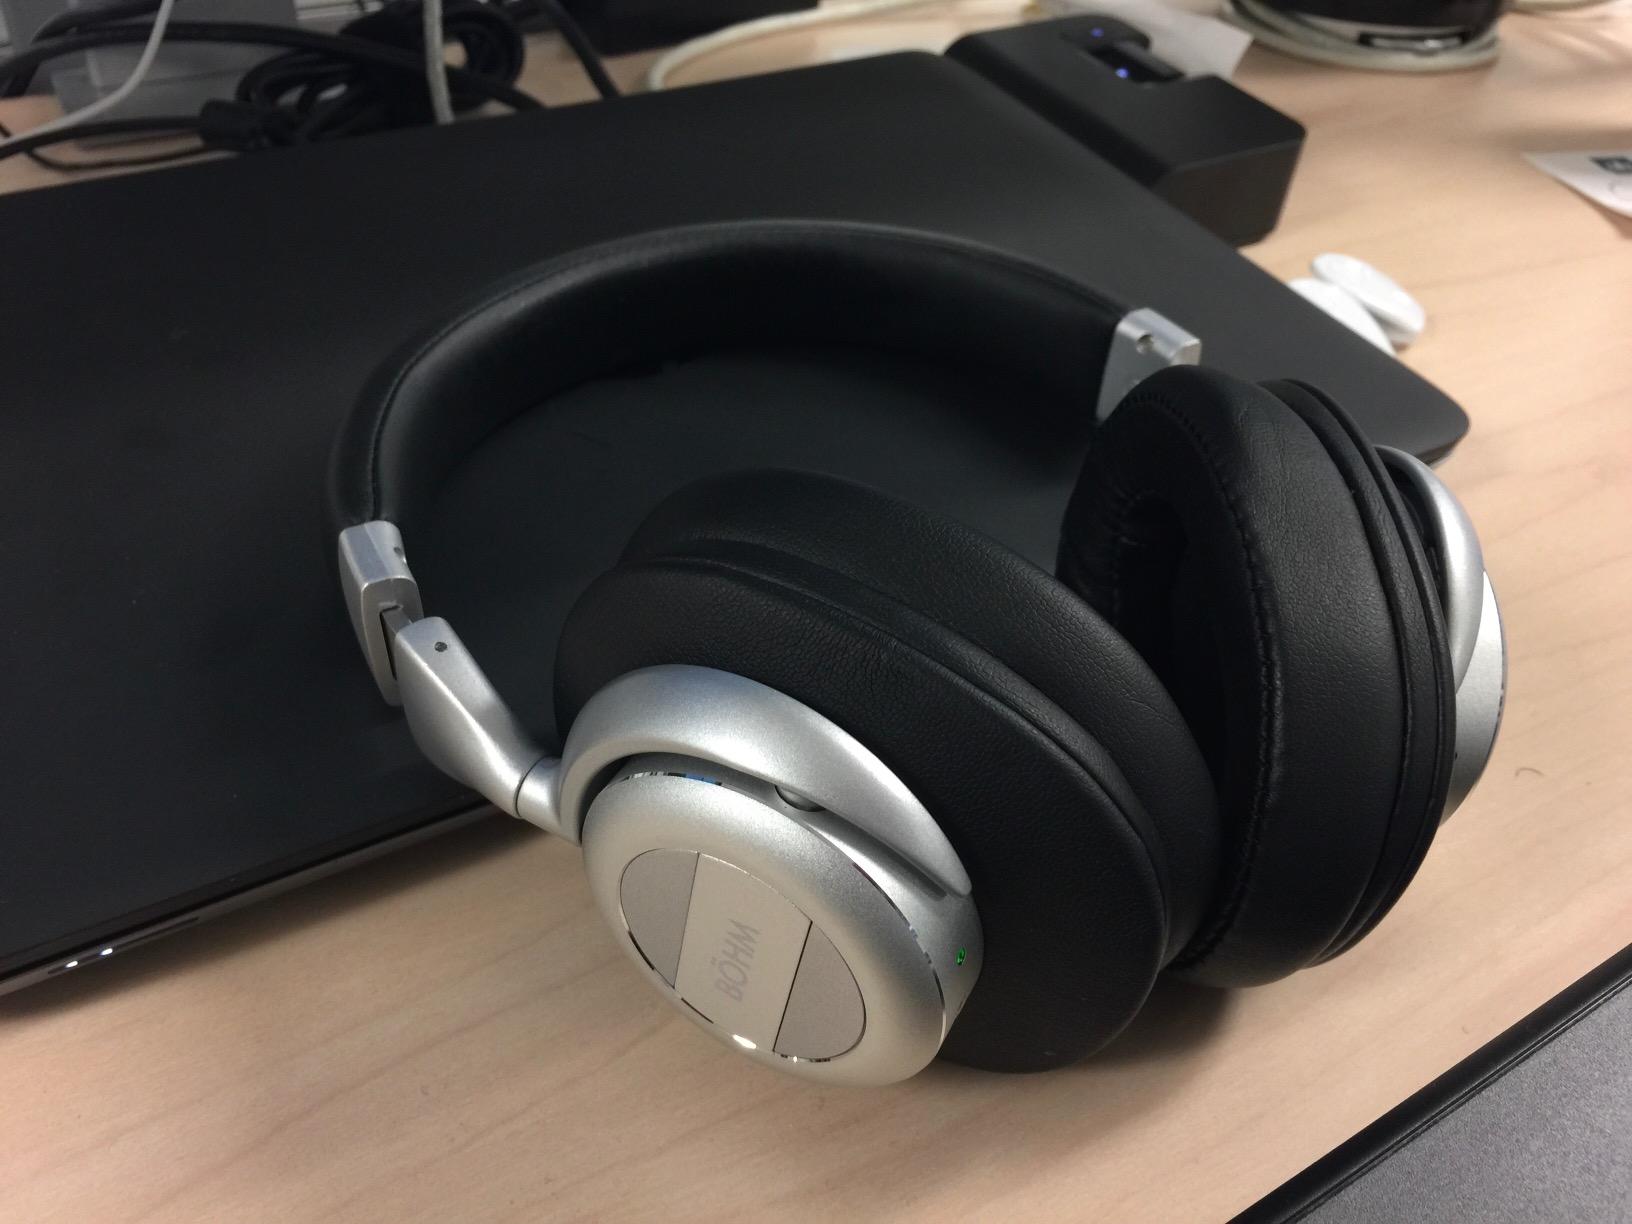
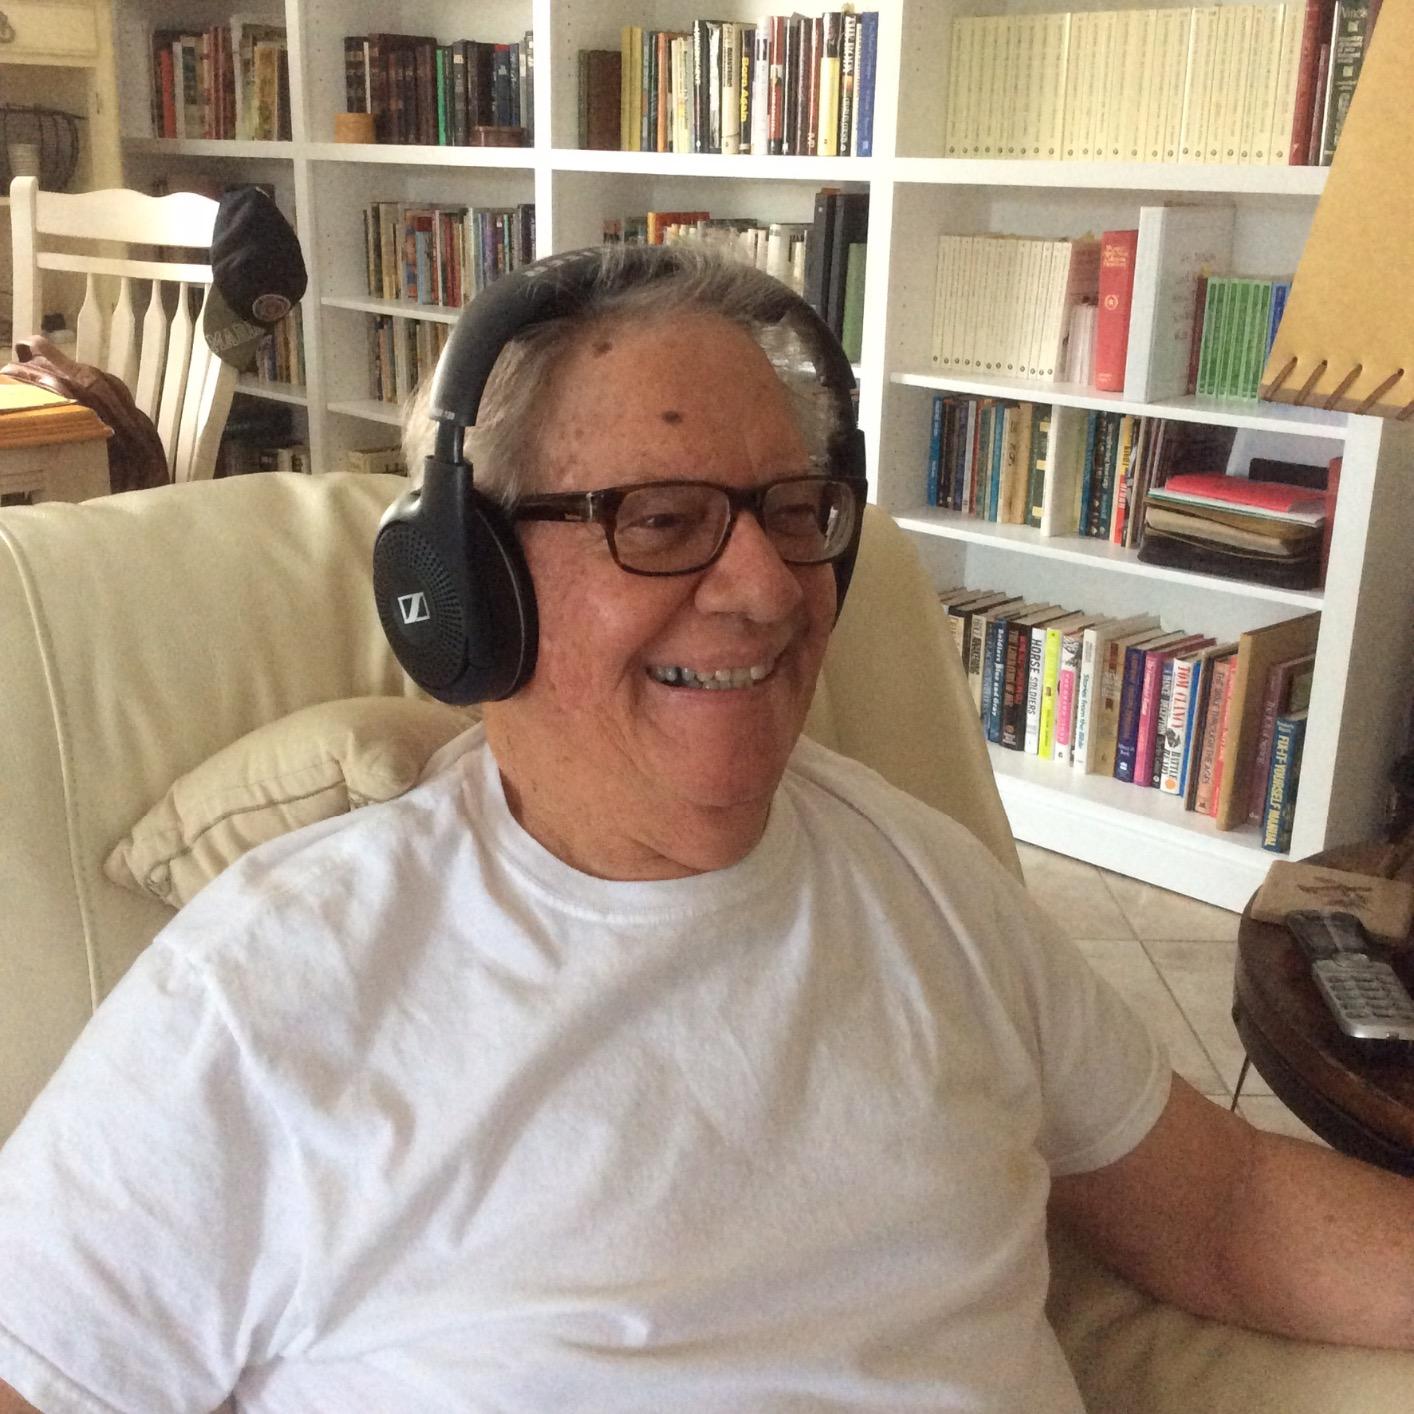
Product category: headphones
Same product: no